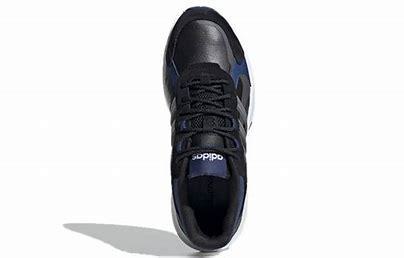
Brand: adidas
Model: neo Adidas NEO Crazychaos